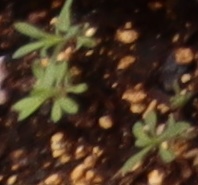
Label: Kochia